Kamanio Chattopadhyay

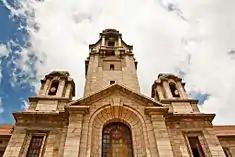
Indian Institute of Science

Born on 3 March 1950 in the Indian state of West Bengal, K. Chattopadhyay completed his graduate studies in mechanical engineering from the Regional Engineering College, Durgapur (present-day National Institute of Technology, Durgapur) of Burdwan University in 1974 and moved to Indian Institute of Technology (BHU) Varanasi where he did his master's degree in 1973. Subsequently, he enrolled for his doctoral studies there under the guidance of Patcha Ramachandra Rao, a Shanti Swarup Bhatnagar laureate, and during the course of his research, he joined BHU as a lecturer in 1975. After securing a PhD in 1978, he relocated to the US for his post-doctoral studies which he completed at the laboratory of Hubert Aaronson of Carnegie Mellon University. Returning to India in 1983, he joined the Indian Institute of Science as an assistant professor where he served out his regular service till his superannuation in 2015. During this period, he served as the chair of the Materials Research Centre from 2000 to 2004, as the chair of the Department of Materials Engineering from 2004 to 2008, as the convenor of the Institute Nano Science Initiative from 2007 to 2010 and as the chair of the Division of Mechanical Sciences during 2008-2015. Post-retirement, he continues his association with IISc in various capacities; he is associated with the research activities of the Centre for Nano Science and Engineering (CeNSE), heads the Advanced Facility for Electron Microscopy as its convenor since 2010, serves as the convenor of Interdisciplinary Centre for Energy Research since 2012, and is the head of the Non Equilibrium Processing and Nano Materials Group. In between, he had several stints abroad and the visiting research professorship at Carnegie Mellon University, visiting professorships at the Cooperative Research and Development Center for Advanced Materials of Tohoku University and Kyoto University and visiting scientist assignments at Oxford University, Cambridge University and Illinois University are some of them.